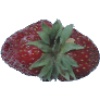
Label: Strawberry Wedge 1